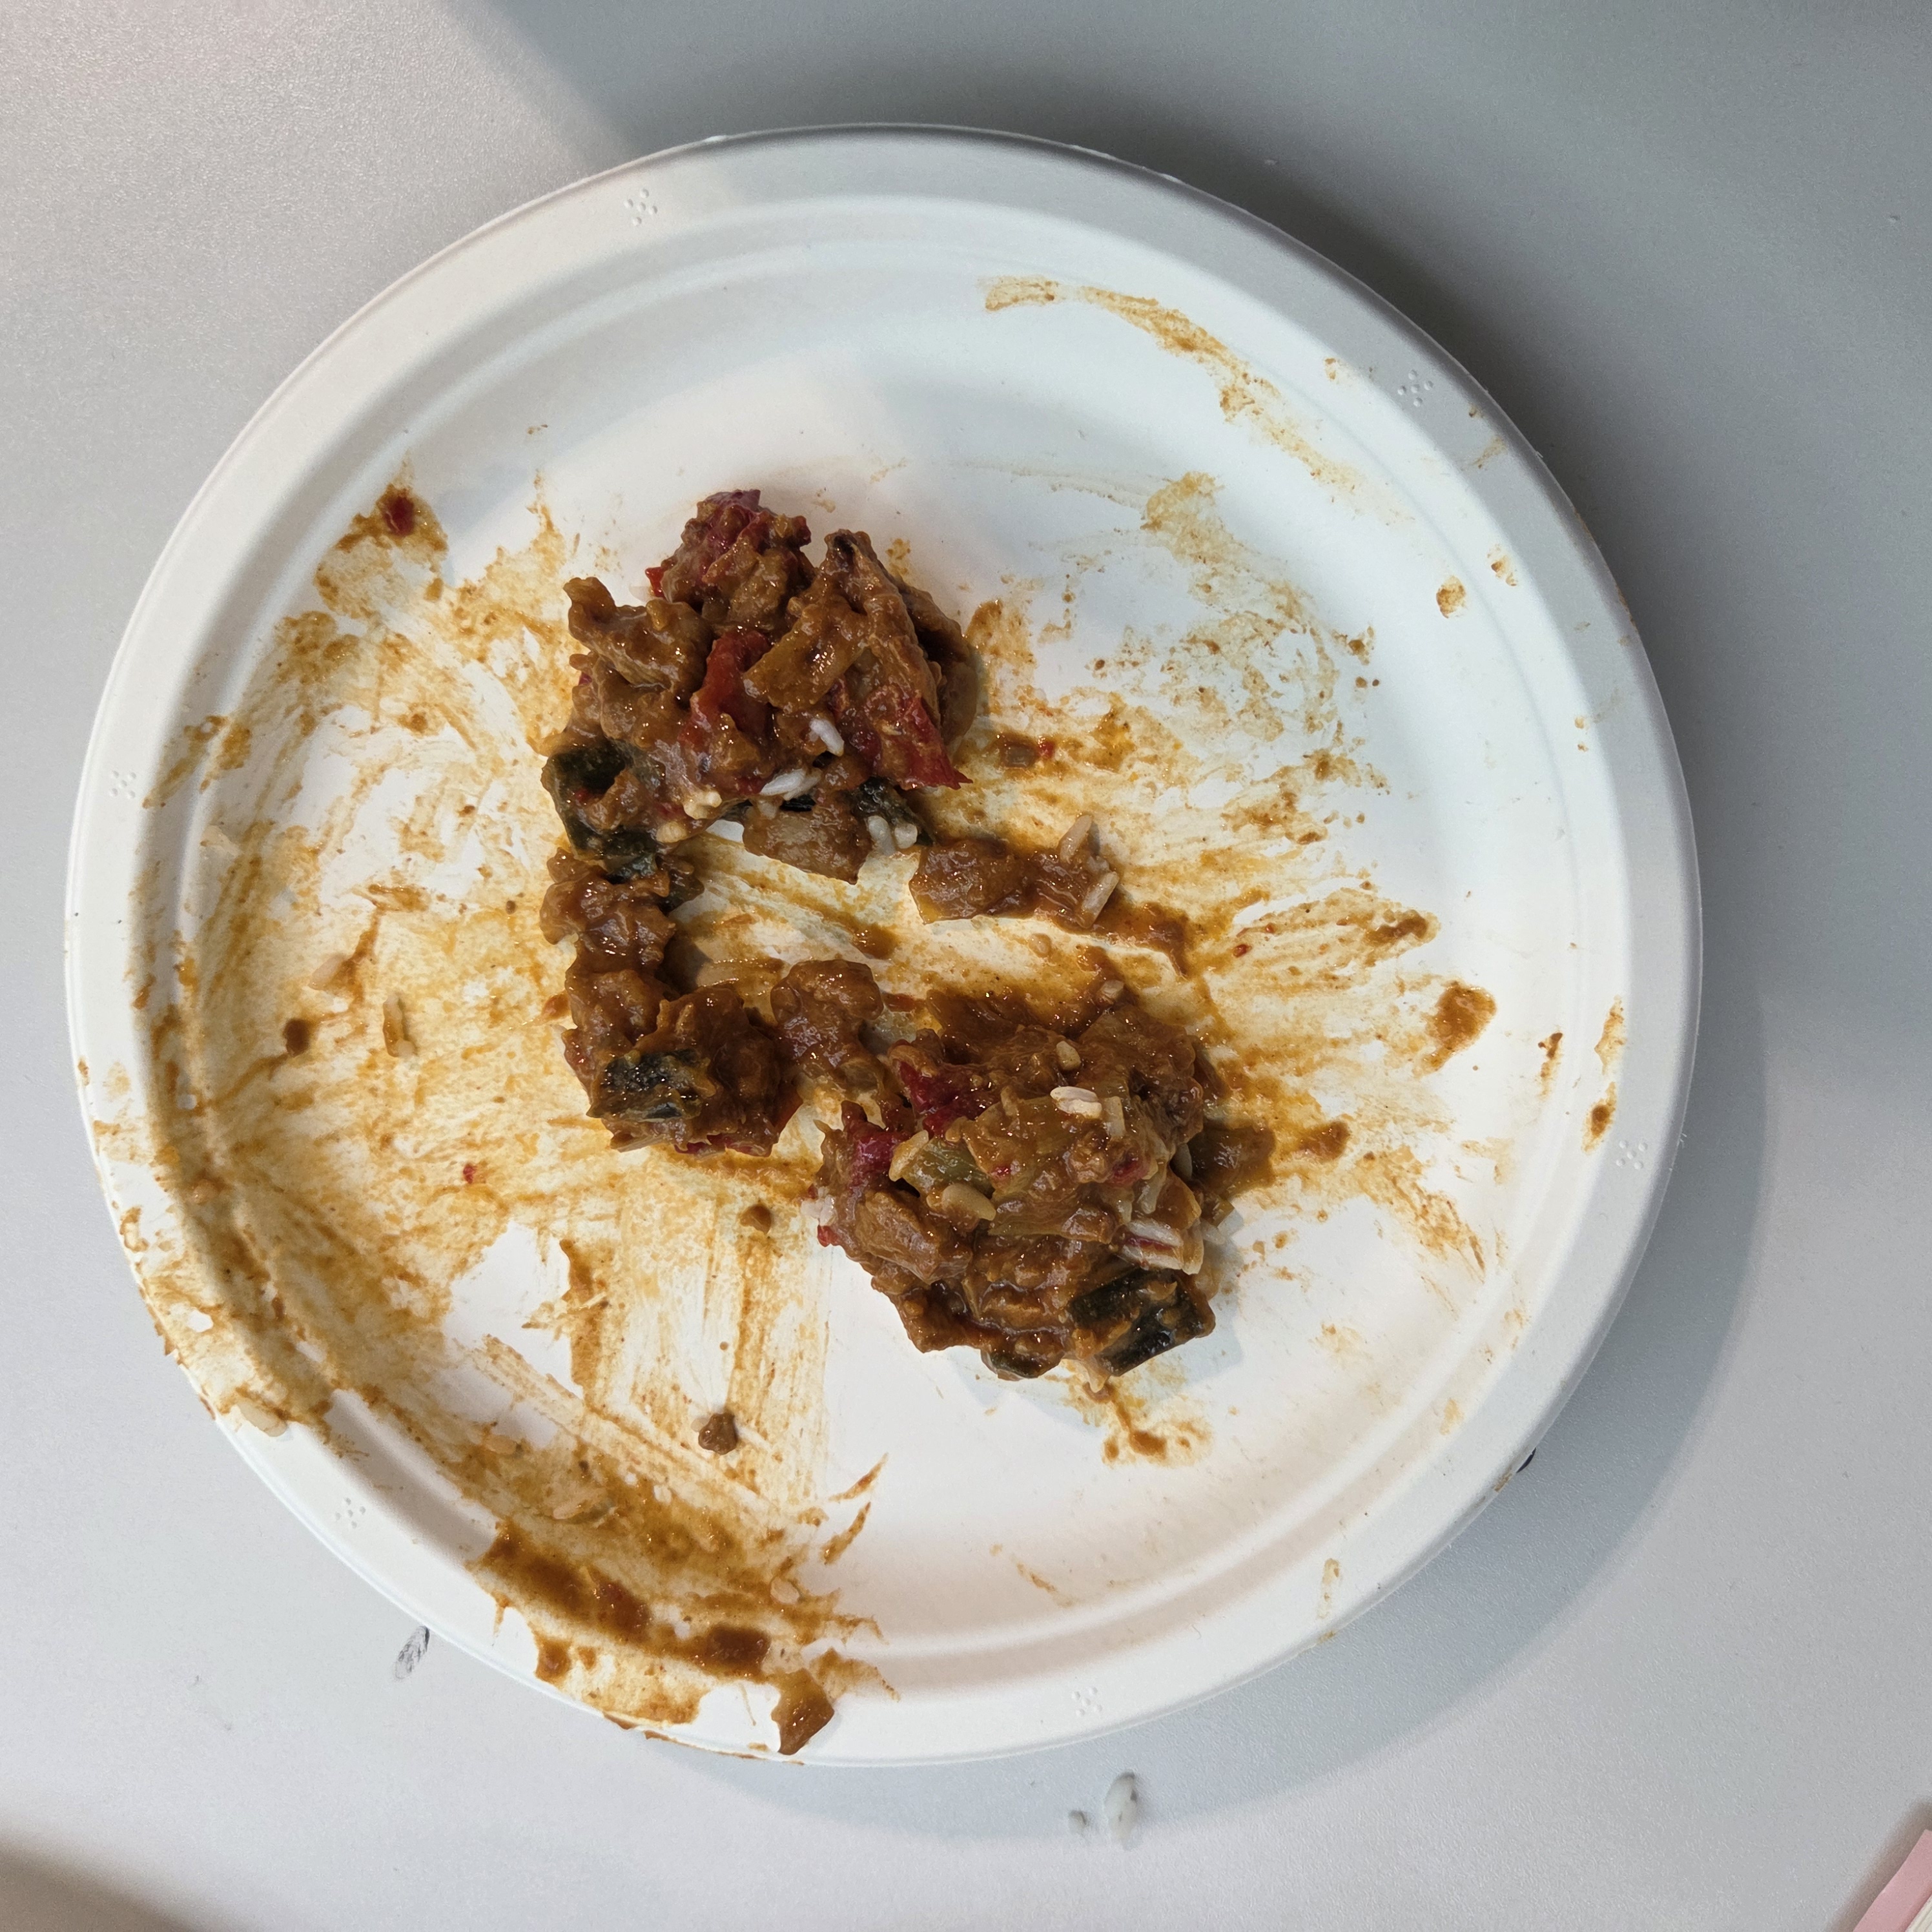
Ingredients: goulash